Anglo-Saxons

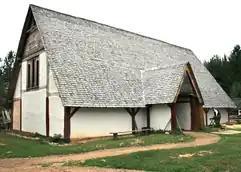

The first creations of towns are linked to a system of specialism at individual settlements, which is evidenced in studying place-names. Sutterton, "shoe-makers' tun" (in the area of the Danelaw such places are Sutterby) was so named because local circumstances allowed the growth of a craft recognised by the people of surrounding places. Similarly with Sapperton, the "soap-makers' tun". While Boultham, the "meadow with burdock plants", may well have developed a specialism in the production of burrs for wool-carding, since meadows with burdock merely growing in them must have been relatively numerous. From places named for their services or location within a single district, a category of which the most obvious perhaps are the Eastons and Westons, it is possible to move outwards to glimpse component settlements within larger economic units. Names betray some role within a system of seasonal pasture, Winderton in Warwickshire is the winter tun and various Somertons are self-explanatory. Hardwicks are dairy farms and Swinhopes the valleys where pigs were pastured.